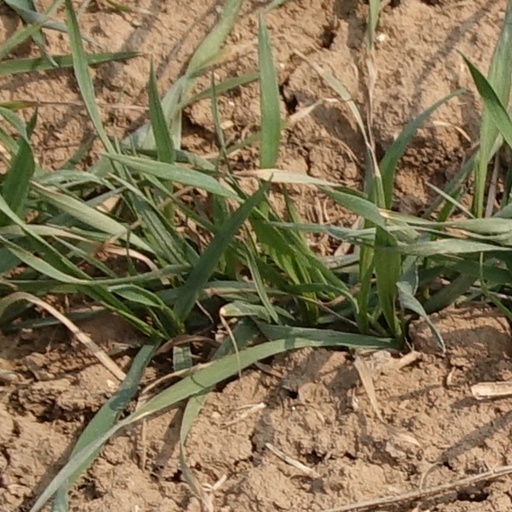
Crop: wheat